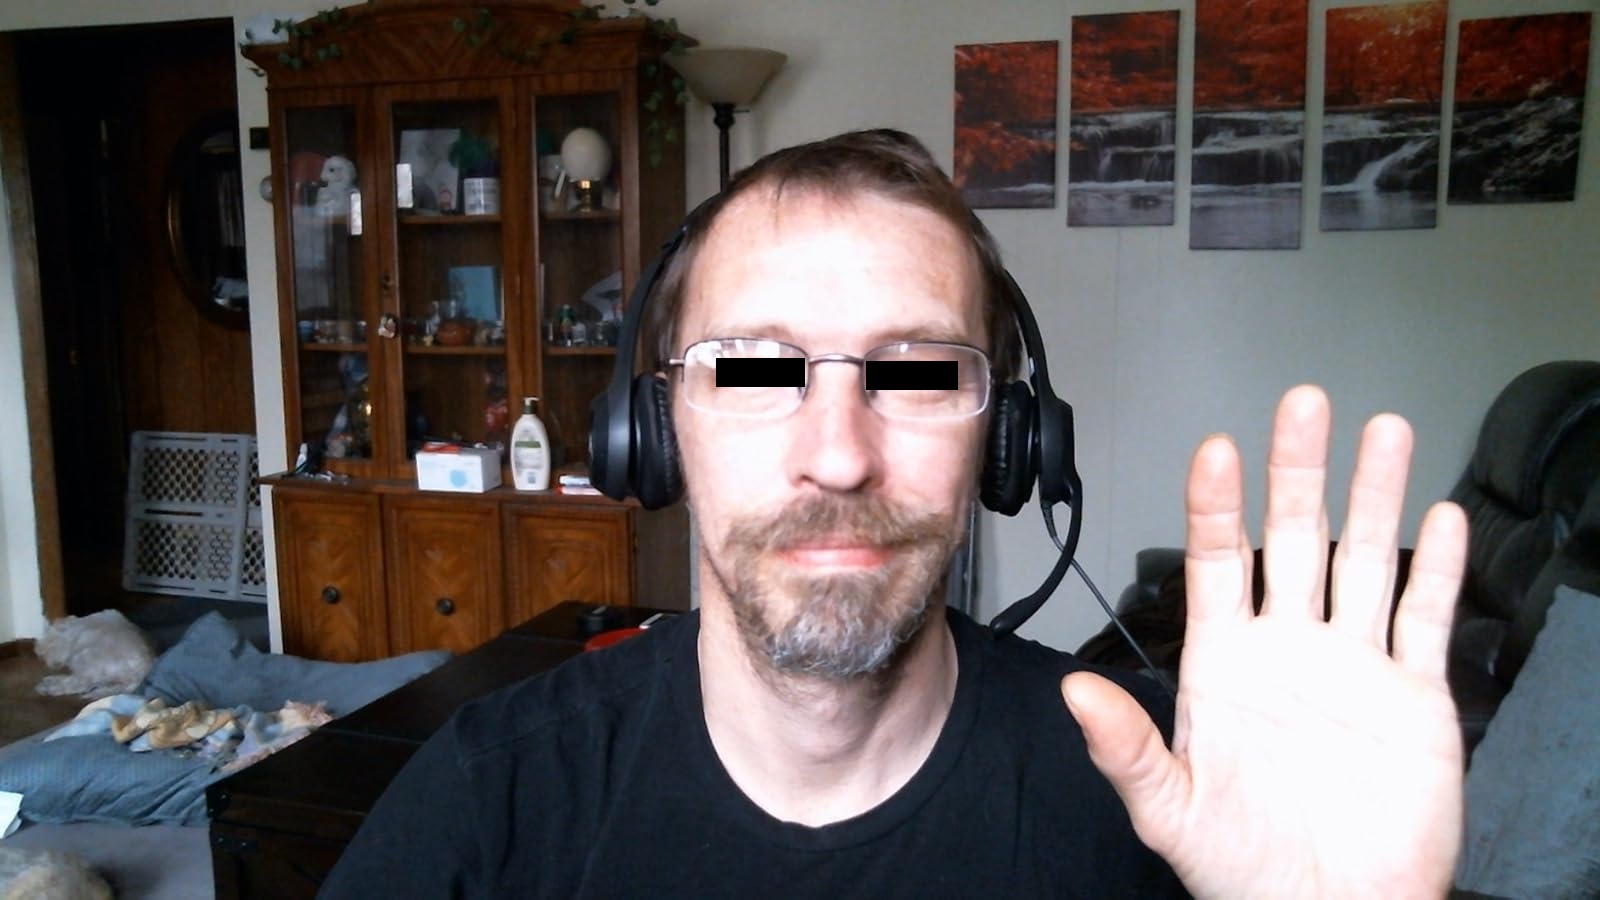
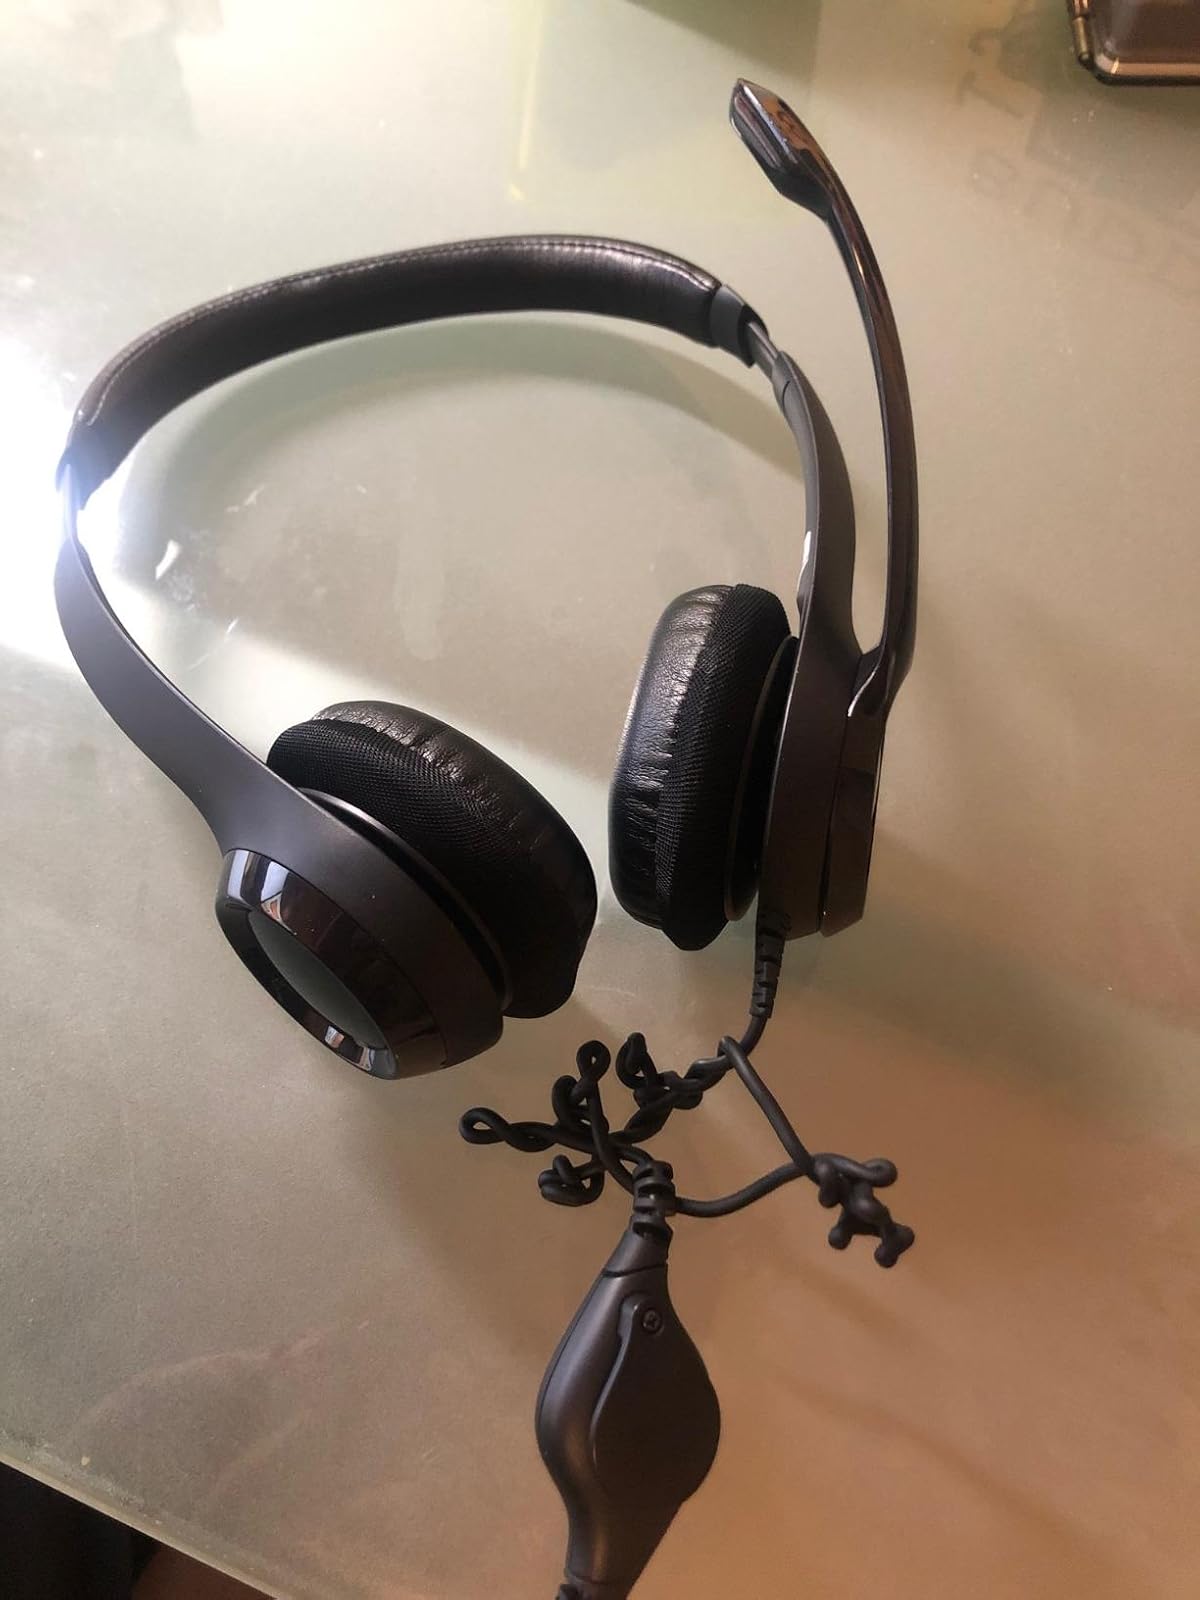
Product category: headphones
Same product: yes